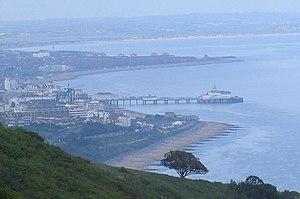
Eastbourne est une ville britannique, importante station balnéaire du comté de Sussex de l'Est, sur la côte sud de l’Angleterre. Elle compte, en 2009, 97 992 habitants. Le secteur connaît une importante activité humaine depuis l’âge de la pierre et se composait de quatre hameaux jusqu’au XIXᵉ siècle quand ceux-ci fusionnèrent graduellement en une ville. Grâce à l’arrivée du chemin de fer, Eastbourne devint, grâce à William Cavendish, septième duc du Devonshire, une station balnéaire victorienne de première qualité. La ville se situe aux portes des South Downs près des falaises de Beachy Head. Abritée par des falaises de craie, la ville bénéficie d’un microclimat qui lui donne sa réputation de ville la plus ensoleillée de Grande-Bretagne.